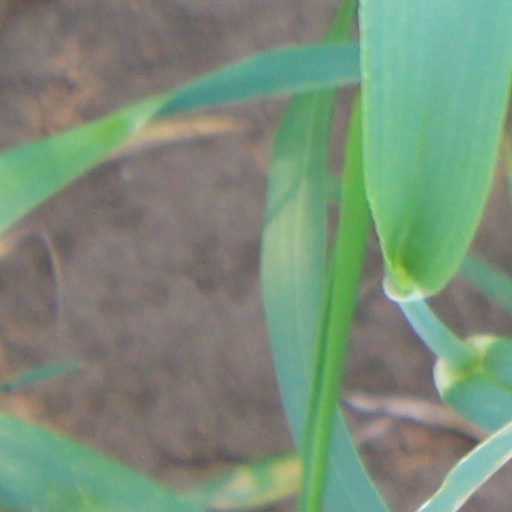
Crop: wheat